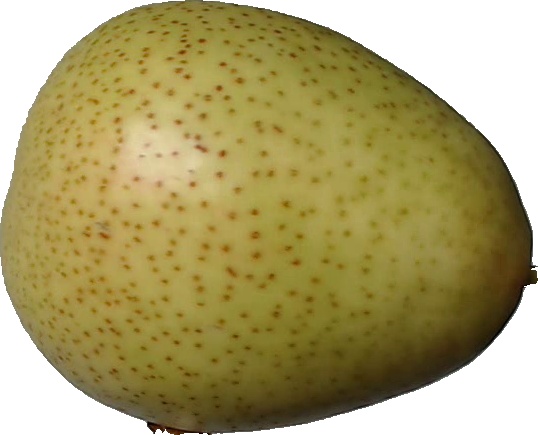
Label: pear_1